Peter Mannino

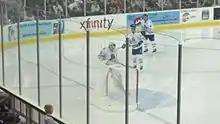
Mannino tending Goal for the Chicago Express.

On January 12, 2012 Mannino was reassigned to the Chicago Express of the ECHL by his parent club the Winnipeg Jets. On March 2, 2012 Mannino was acquired by the Pirates via loan from the St. John's IceCaps. During the 2012–13 season, Mannino signed an AHL contract with the Manchester Monarchs, top affiliate of the Los Angeles Kings, he signed a one-year agreement on December 4, 2012. In 20 games with the Monarchs, Mannino posted 10 wins.